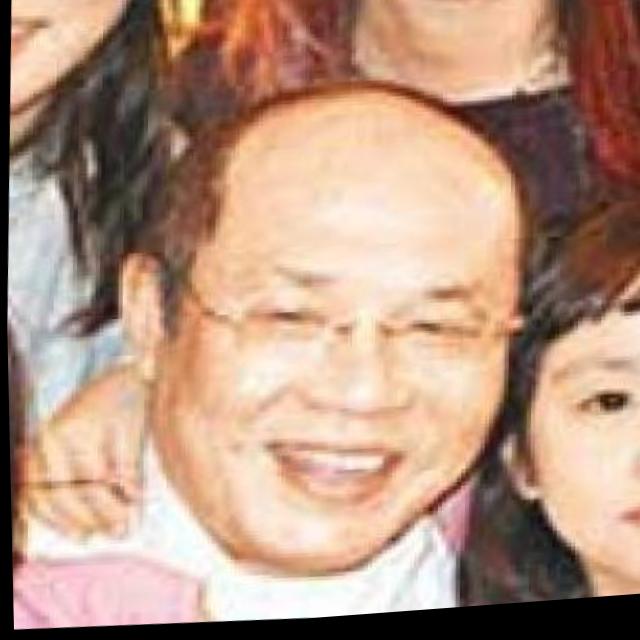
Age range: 45-64